Superbike racing

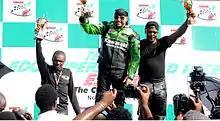
2014 Winner of the Nigeria Superbike Road Race, with the first and Second runners ups

The Nigeria Superbike Road Race, The Bikers Trophy (The BT) is held annually on the last weekend in November, in Edo State, Nigeria. It is the premier motorcycling sports event in Nigeria and West Africa with participants and spectators from all over the World. Modelled after the Isle of Man TT races, The Bikers Trophy (The BT) races take place in a time trial format over a 32 km street circuits which traverse the 8 communities of Urhonigbe, Urohmehe, Umughun, Ogba, Evbonogbon, Ugo, Ekpokor, and Ugbokirima in Orhiomwon Local Government Area of Edo State.